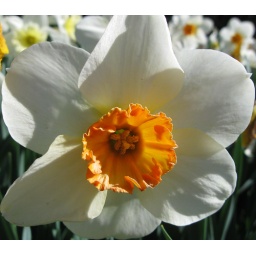
I rather like the white ridge around the edge of the orange caused by the light (I think).